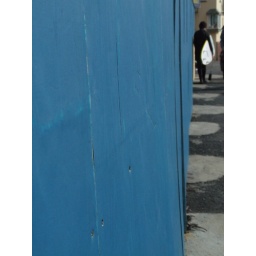
this is just a blue construction border wall along by the prom in lahinch